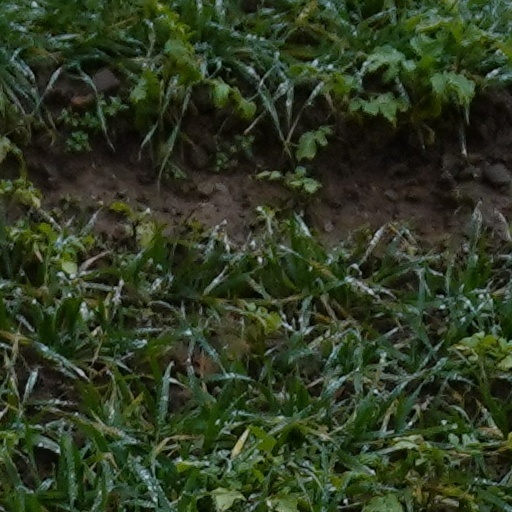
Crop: wheat